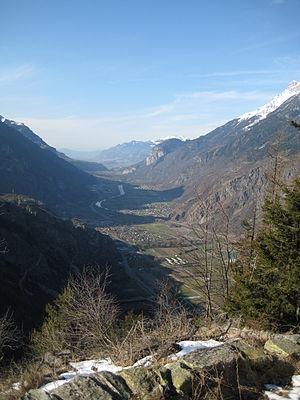
Vue sur l'extremité sud du Chablais Valaisan et sa vallée de Vernayaz à St Maurice
Le Chablais valaisan est une région qui fait partie du Chablais et qui se trouve dans le Bas-Valais, sur la rive gauche du Rhône. La région s'étire de Saint-Gingolph au nord jusqu'à Evionnaz au sud. Elle est délimitée à l'ouest par la frontière avec la France, à l'est par le Rhône, au nord par le lac Léman et au sud par les limites du district de Saint-Maurice.
La Route principale 21 est une route principale suisse reliant Saint-Gingolph au tunnel du Grand-Saint-Bernard. Débutant à Saint-Gingolph à la frontière franco-suisse, elle remonte depuis le Léman la rive gauche de la vallée du Rhône. D'abord dans le Chablais valaisan jusqu'à Monthey puis franchit le Rhône vers Bex dans le canton de Vaud et continue alors en tronçon commun avec la route principale 9 jusqu'à Martigny. En aval de Saint-Maurice, la route principale 21 franchit à nouveau le Rhône pour se retrouver définitivement en Valais où elle longe le fleuve jusqu'à Martigny, elle devient alors un tronçon de la route européenne 27, remonte la vallée de la Drance jusqu'à Sembrancher puis le val d'Entremont jusqu'au tunnel du Grand-Saint-Bernard permettant le passage à la Vallée d'Aoste en Italie.